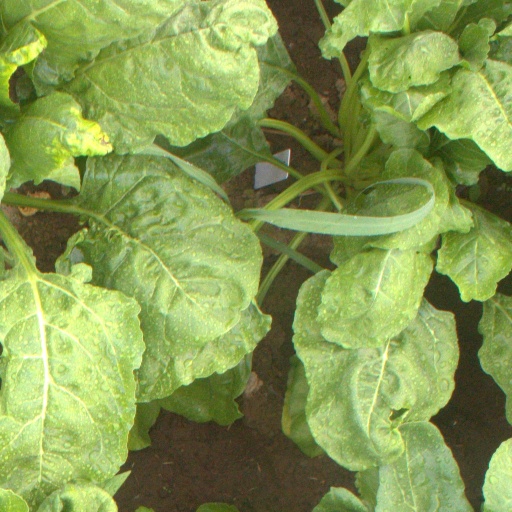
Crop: sugar beet